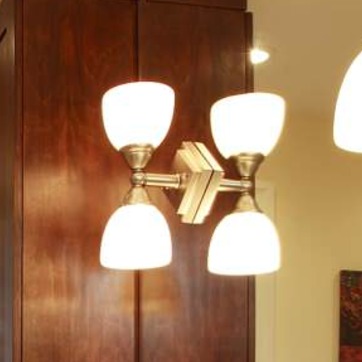
Material: metal